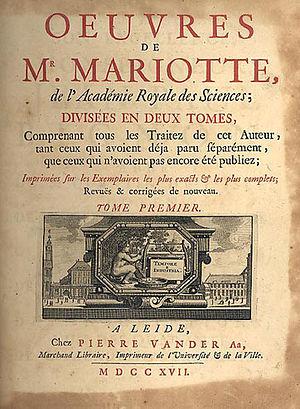
L’abbé Edme Mariotte est un physicien et un botaniste français, né vers 1620 à Dijon et mort le 12 mai 1684 à Paris.
12 juillet - Une éclipse solaire annulaire fait l'objet de nombreuses observations dans toute l'Europe